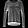
Label: Pullover